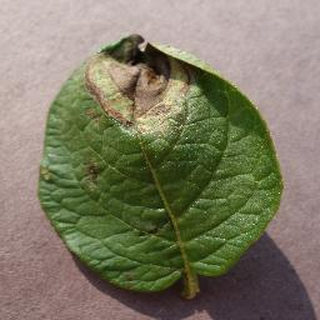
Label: potato_late_blight